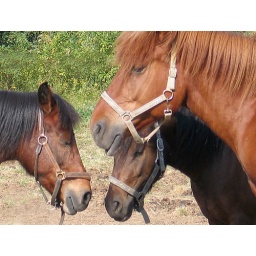
Suomenhevosia. Finnish horses were used for working, especially in the forest industry. Today they are trotters or riding horses.